The Magic Flute

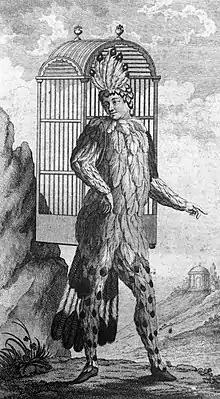
Emanuel Schikaneder, librettist of "Die Zauberflöte", as Papageno

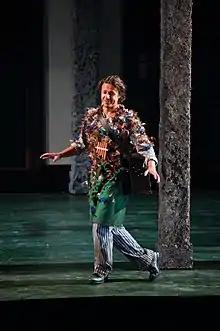
Baritone Markus Werba appearing as Papageno. He wears his pipes and carries his magic bells; both instruments are essential to the plot.

The opera was the culmination of Mozart's increasing involvement with Emanuel Schikaneder's theatrical troupe, which since 1789 had been the resident company at the Theater auf der Wieden. Mozart was a close friend of one of the singer-composers of the troupe, tenor Benedikt Schack (the first Tamino), and had contributed to the compositions of the troupe, which were often collaboratively written. Mozart's participation increased with his contributions to the 1790 collaborative opera "Der Stein der Weisen" ("The Philosopher's Stone"), including the duet ("Nun liebes Weibchen", K. 625/592a) among other passages. Like "The Magic Flute", "Der Stein der Weisen" was a fairy-tale opera and can be considered a kind of precursor; it employed much the same cast in similar roles.